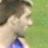
Age: 20